Orbitrap

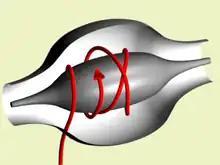
Ion trajectories in an Orbitrap mass spectrometer

In mass spectrometry, Orbitrap is an ion trap mass analyzer consisting of an outer barrel-like electrode and a coaxial inner spindle-like electrode that traps ions in an orbital motion around the spindle. The image current from the trapped ions is detected and converted to a mass spectrum by first using the Fourier transform of time domain of the harmonic to create a frequency signal which is converted to mass.